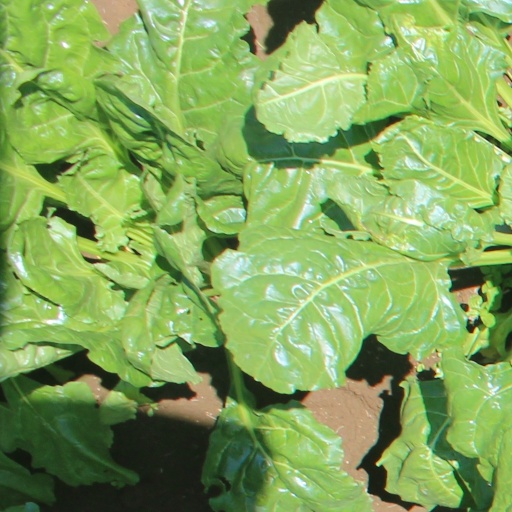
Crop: sugar beet